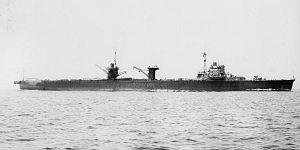
Le Mizuho était un transport d'hydravions utilisé par la Marine impériale japonaise pendant la Seconde Guerre mondiale.
Cette liste dresse les plus grandes catastrophes maritimes pendant la Seconde Guerre mondiale au regard du nombre de victimes. Du fait de son contexte, une Seconde Guerre mondiale sanguinaire entachée de nombreux drames, ces catastrophes resteront longtemps quasi ignorées.